The Talos Principle

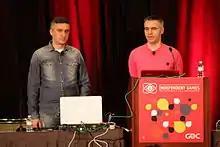
Croteam's CCO Davor Hunski (left) and CTO Alen Ladavac at the 2015 Game Developers Conference

"The Talos Principle" bore out from Croteam's work towards first-person shooter "Serious Sam 4", experimenting with the use of interactive objects as part of the game design while creating levels that fit within the "Serious Sam" design style. This led to some complicated puzzles that the team was inspired to build upon further as a separate title. Croteam designed the general world setting and outline of the story, and then brought two writers on board, Tom Jubert and Jonas Kyratzes, who consulted on narrative design and philosophy on the basis of transhumanism and other important questions about humanity.